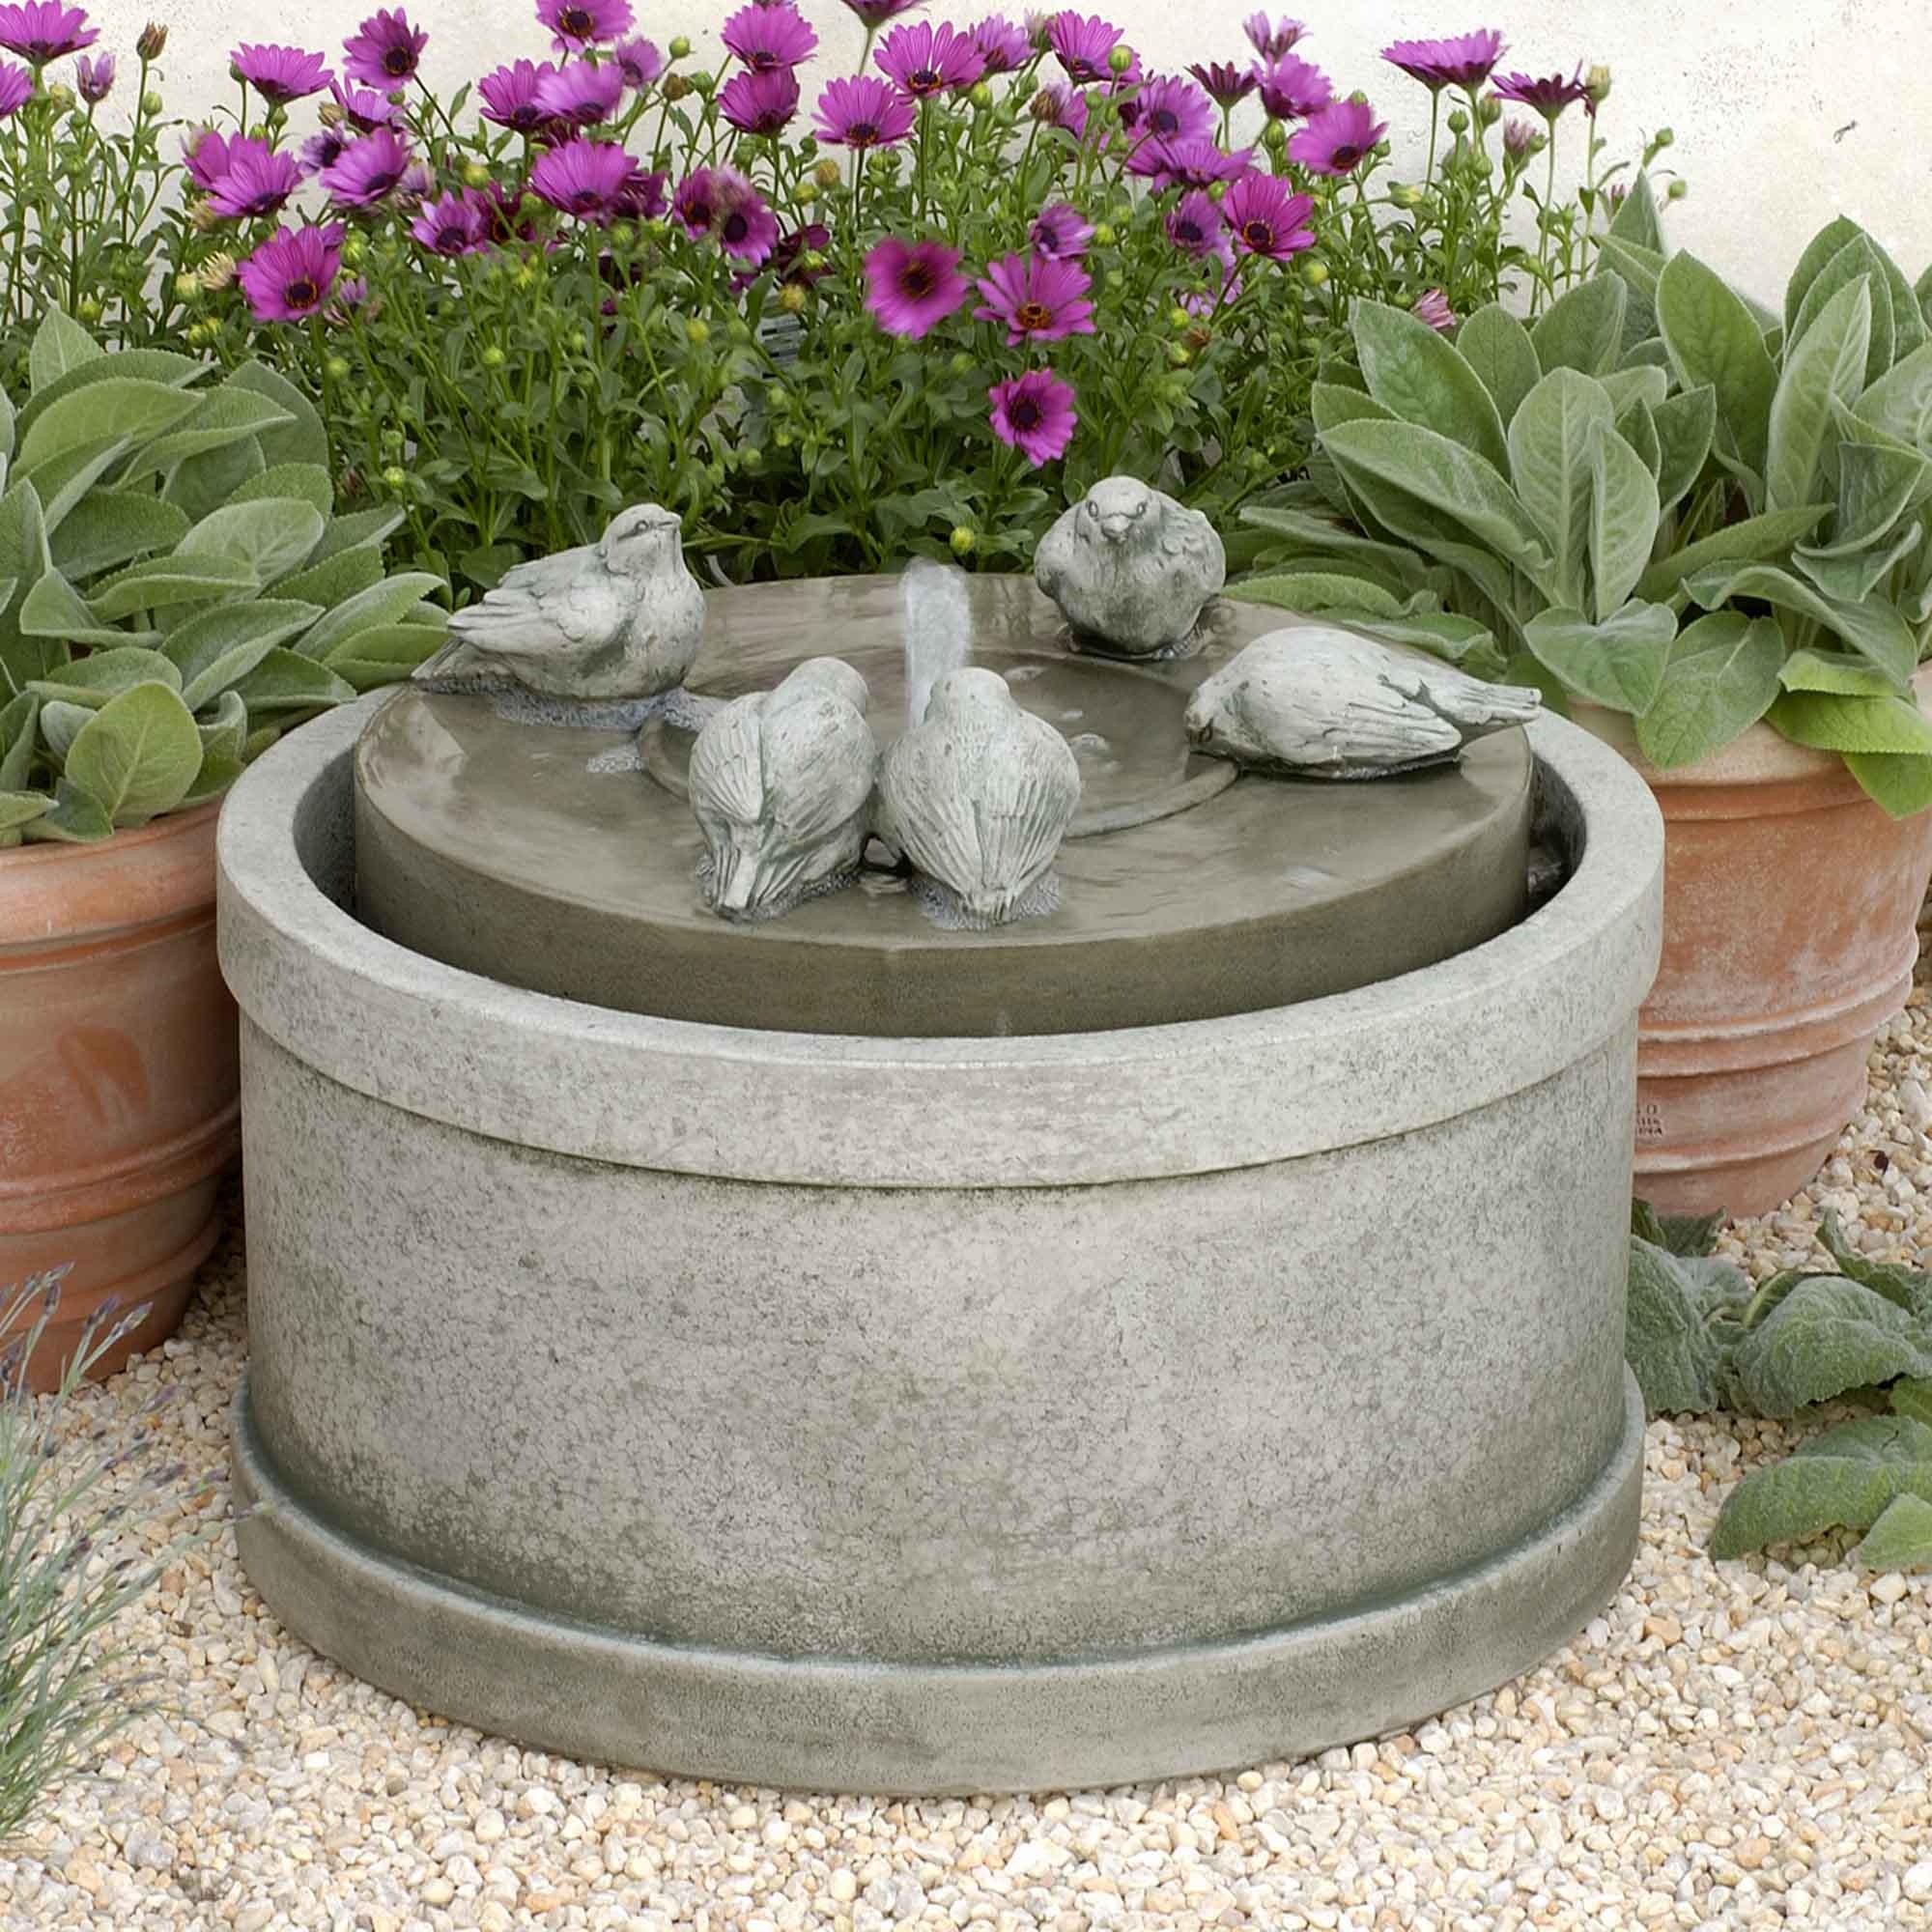
Passaros Fountain
From whimsical to modern, there's a style made to bring your garden to life. Campania offers range of products that blend classic old-world traditions with American sensibility. Campania's Cast Stone Collection is designed and manufactured at our facility in Pennsburg, Pennsylvania. Our imported Pacifica Collection is manufactured exclusively for Campania in Europe and Asia. Cast stone products provide timeless beauty to your garden or landscape.
Brand: Campania International
Category: Home & Garden > Decor > Fountains & Ponds > Fountains & Waterfalls